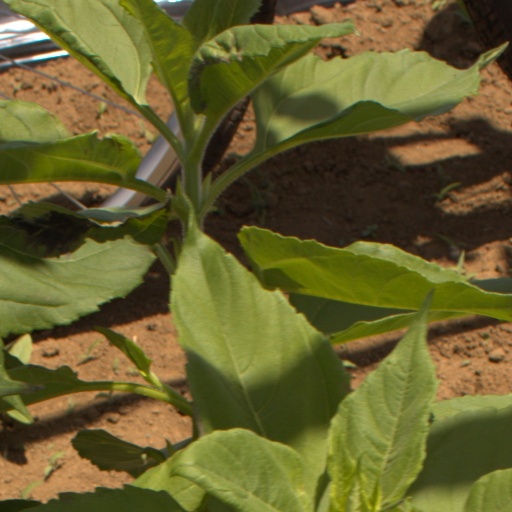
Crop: Jerusalem artichoke